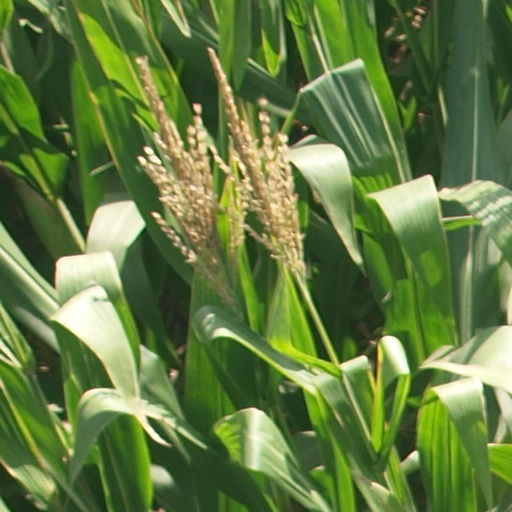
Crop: maize; corn